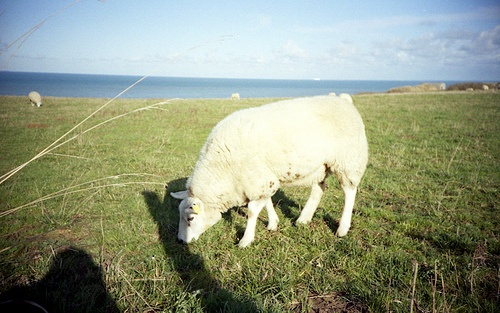
A sheep eating grass on a hillside near the ocean.
A couple sheep grazing in a grassy field near the water.
A fat sheep grazes beneath a bright blue sky.
a cow grazing  on a grassy field near the ocean
a sheep grazing in the field and other sheep in the distance